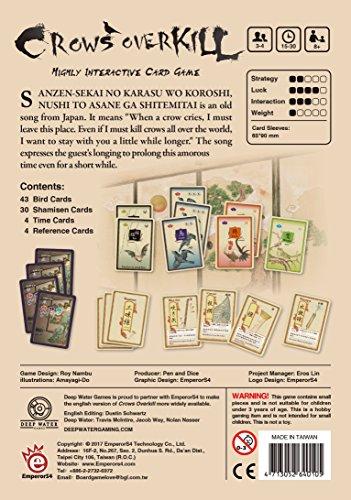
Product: Deep Water Games Crows Overkill
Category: Toys & Games | Games & Accessories | Board Games
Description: Great Condition.
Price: $10.14
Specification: ProductDimensions:5.5x1.5x7.5inches|ItemWeight:9.6ounces|ShippingWeight:10.4ounces(Viewshippingratesandpolicies)|ASIN:B075KPKMJM|Itemmodelnumber:EMPCRO01|Manufacturerrecommendedage:8yearsandup